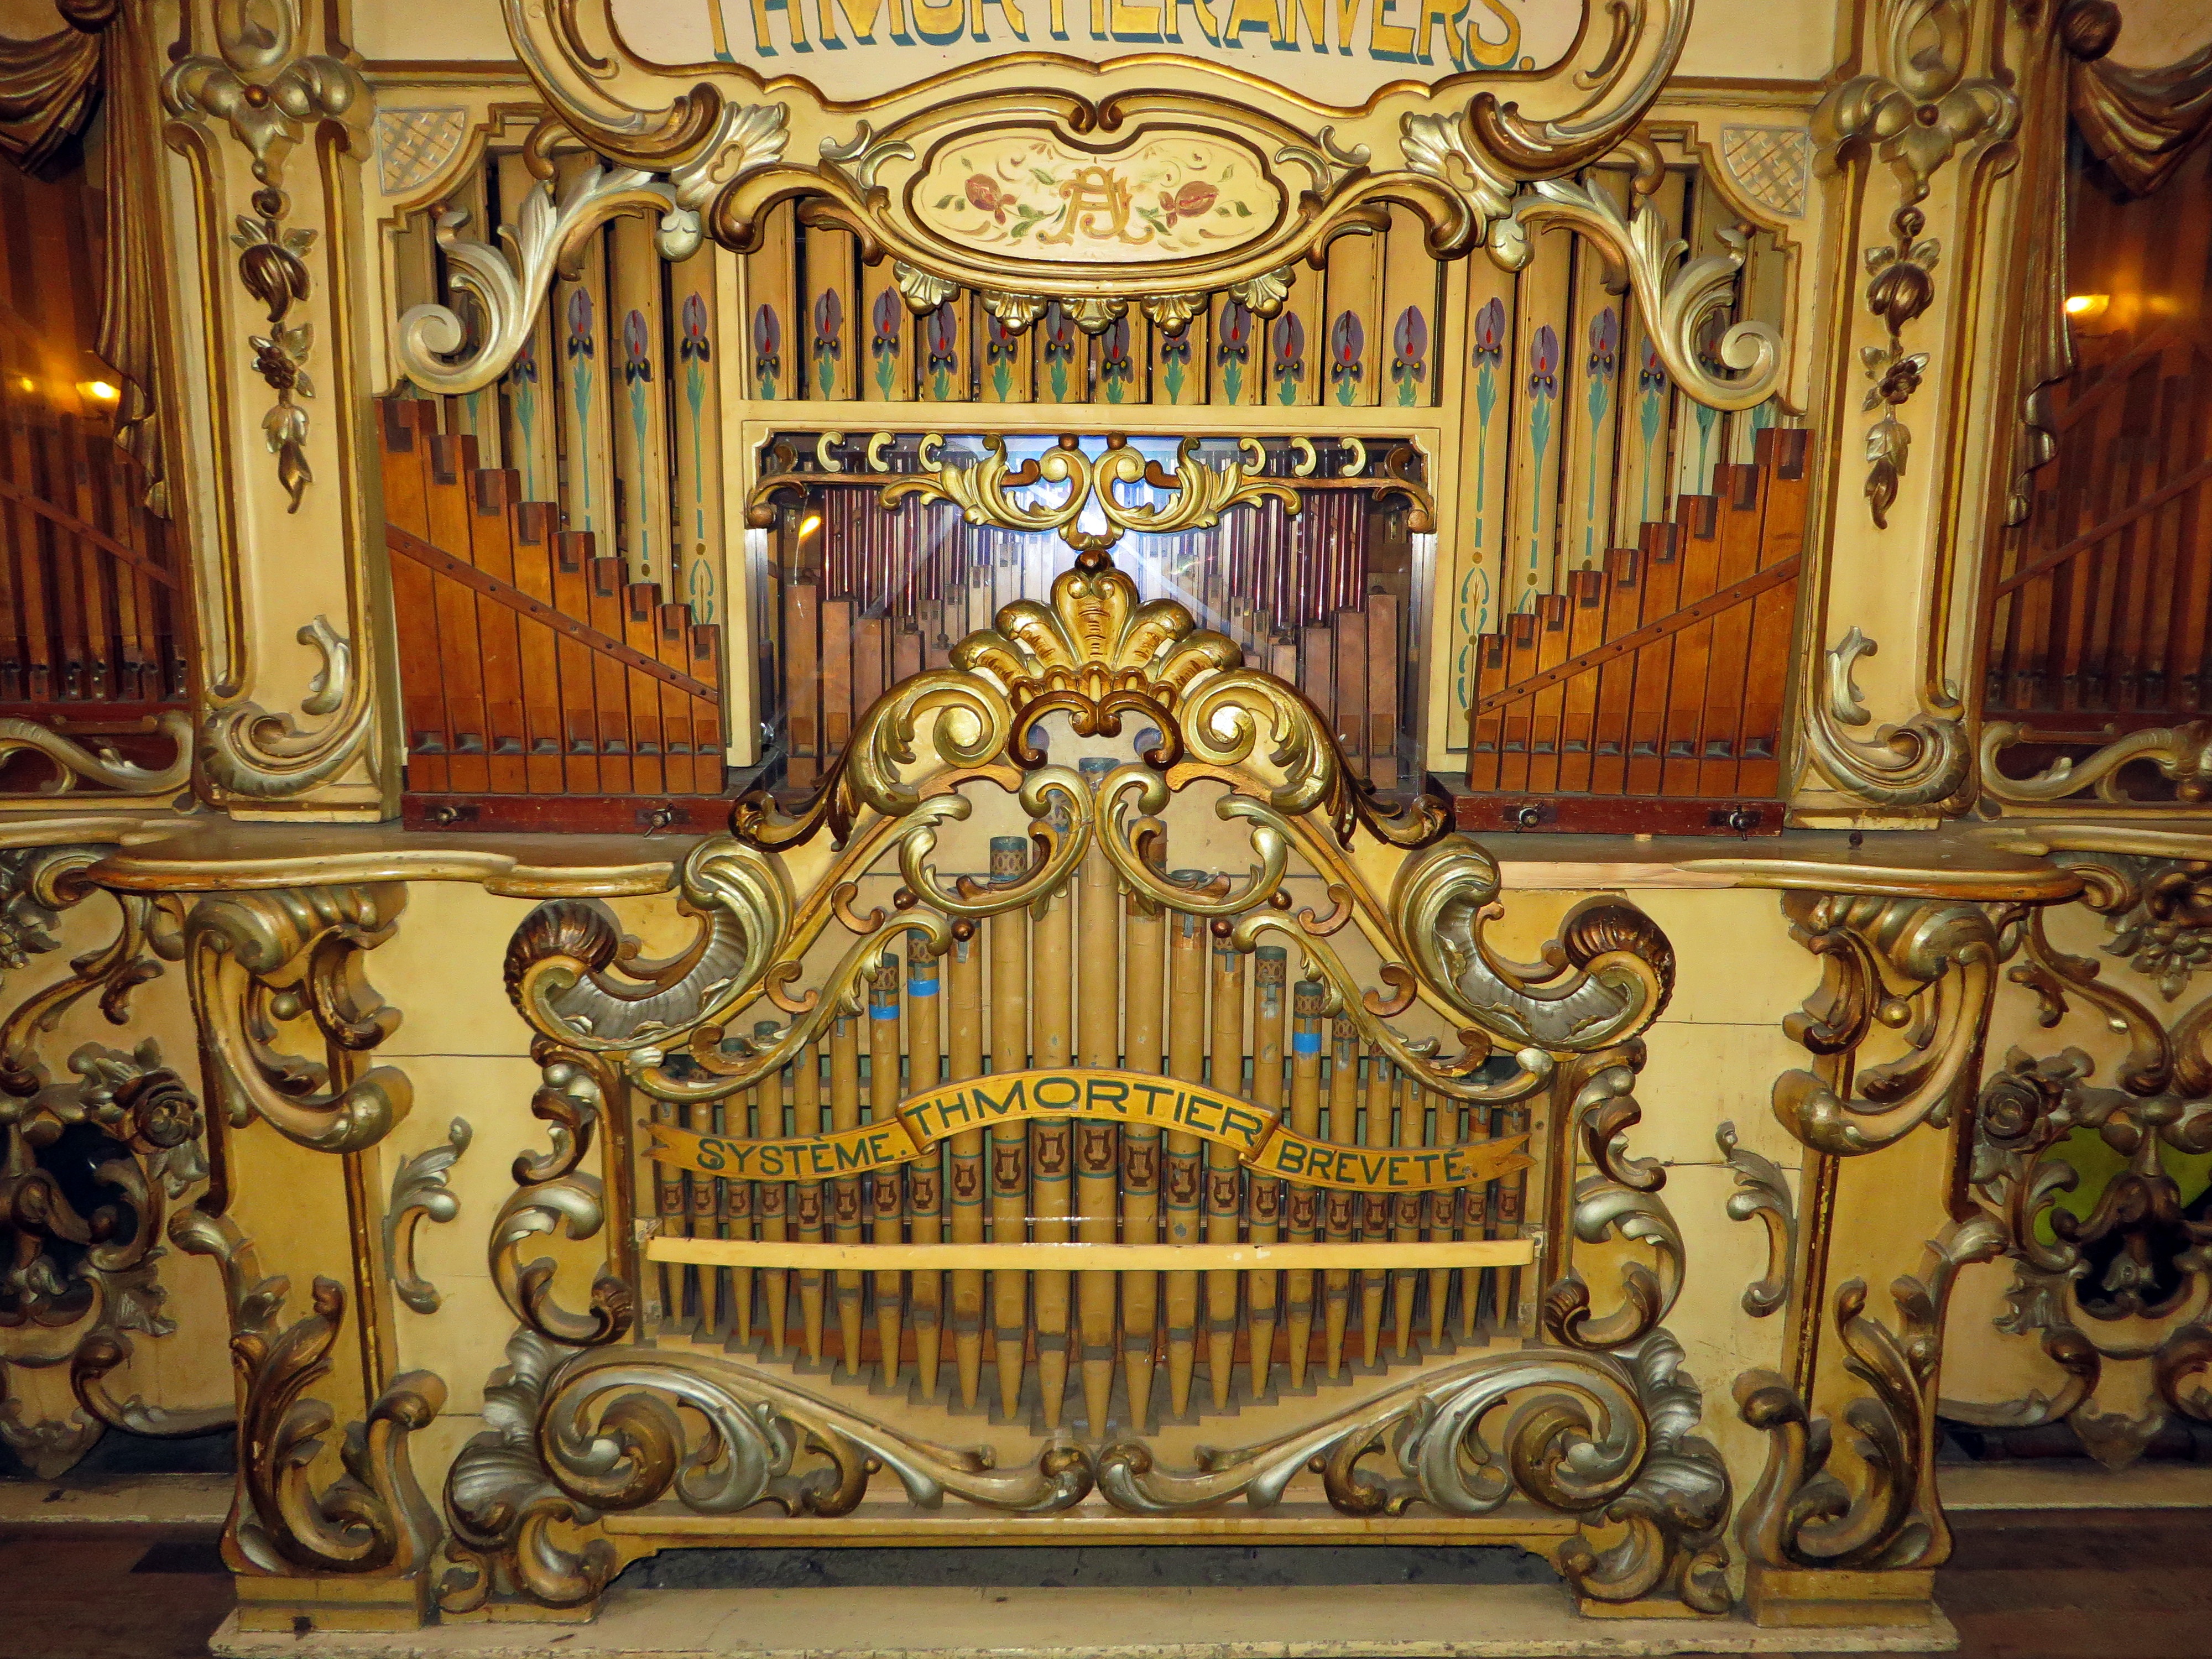
keyboard, technology, musical instrument, pipes, ballroom, organ, flanders, rococo, pipe organ, organ pipe, herzeele, electronic device